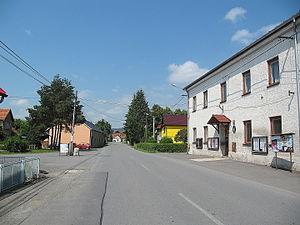
Mankovice est une commune du district de Nový Jičín, dans la région de Moravie-Silésie, en République tchèque. Sa population s'élevait à 581 habitants en 2017.